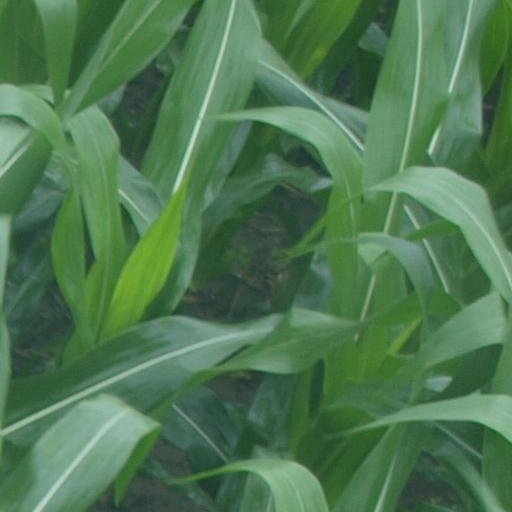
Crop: maize; corn